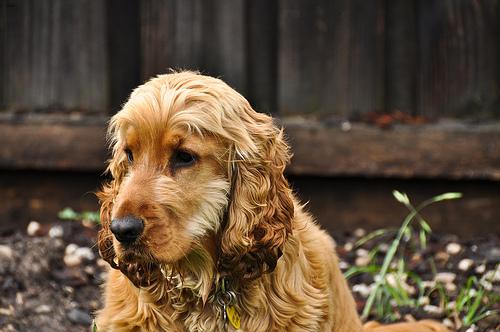
Breed: english cocker spaniel